Anabaptism

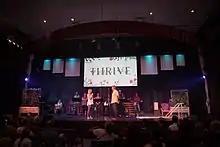
Worship service at The Meeting Place in Winnipeg, Canadian Conference of Mennonite Brethren Churches

The persecution of Anabaptists was condoned by the ancient laws of Theodosius I and Justinian I which were passed against the Donatists, and decreed the death penalty for anyone who practised rebaptism. "Martyrs Mirror", by Thieleman J. van Braght, describes the persecution and execution of thousands of Anabaptists in various parts of Europe between 1525 and 1660. Continuing persecution in Europe was largely responsible for the mass emigrations to North America by the Amish, Hutterites, and Mennonites. Unlike Calvinists, Anabaptists failed to gain recognition in the Peace of Westphalia of 1648, and as a result they continued to be persecuted in Europe long after that treaty was signed.